2003 Formula One World Championship

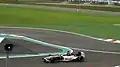
Jos Verstappen set the fastest time in Friday qualifying on a drying track

The European Grand Prix, held at the Nürburgring, saw Kimi Räikkönen take pole position and lead the race, until his McLaren's engine broke down on lap 25. Ralf Schumacher in the Williams came through to take a victory on home soil. His teammate Juan Pablo Montoya and his brother Michael Schumacher collided on lap 43, dropping the German down to sixth. Montoya held on to take second on the podium, ahead of Ferrari's Rubens Barrichello. Williams overtook McLaren for second position in the Constructors' Championship.